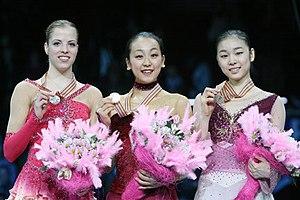
Les championnats du monde de patinage artistique 2008 ont eu lieu du 16 au 23 mars au Scandinavium de Göteborg en Suède.